Pelléas et Mélisande (Herbert von Karajan recording)

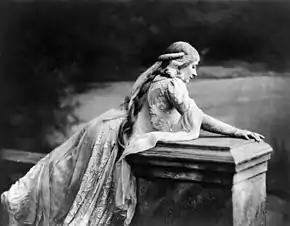
The Scottish soprano Mary Garden as Mélisande in the opera's 1908 American première

James Goodfriend reviewed the album on LP in "Stereo Review" in March 1980. Frederica von Stade, he wrote, as the "mystery-surrounded Mélisande, is not only innocent and evasive, but, when the time comes, passionate, despondent, welcoming of death, ... tragic rather than pathetic". Richard Stilwell's Pelléas was eager despite his fear, José van Dam's Golaud genuine and traumatized, Ruggero Raimondi's Arkel embracing and aptly Debussyan, Christine Barbaux's Yniold excellent, Nadine Denize's Geneviève euphonious and Pascal Thomas's shepherd and physician entirely satisfactory. The Berlin Philharmonic supplied a "voluptuous sonic cushion" with none of the nasal string sound that a French orchestra would have produced. The salient features of Herbert von Karajan's interpretation were its "meticulous attention to changing sonorities" and its muscularity as a piece of music drama. An opera usually represented almost as though it were a dream was instead made into a story of ""real" characters with "real" emotions", "a bigger, stronger, more varied music" than anyone had discovered in the score before. EMI's production team had favoured strings over woodwinds and voices but not culpably so, and had achieved an audio quality commendable for "its clarity, its warmth and beauty of sound and its exceedingly wide dynamic range". The album, in short, was "splendid".